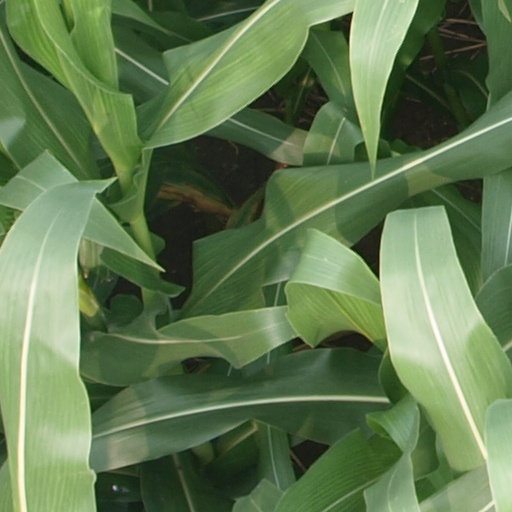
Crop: maize; corn